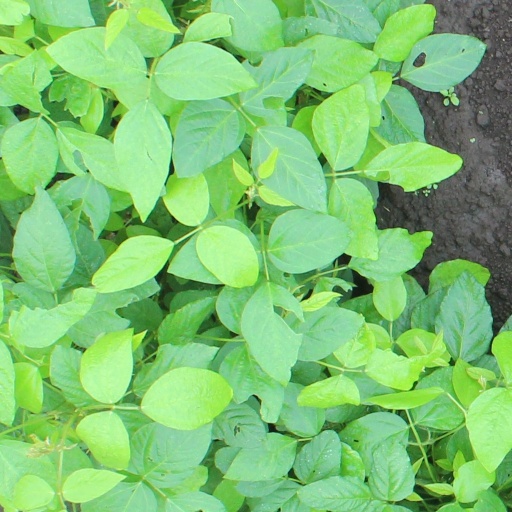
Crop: soybean